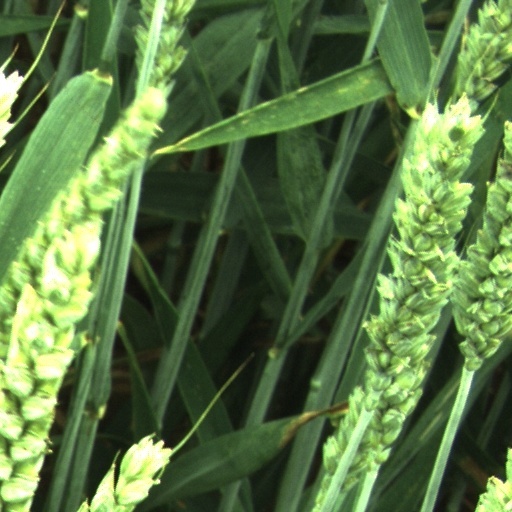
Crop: wheat